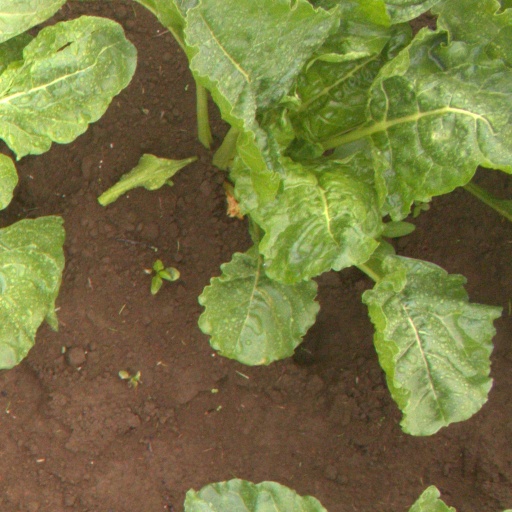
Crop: sugar beet